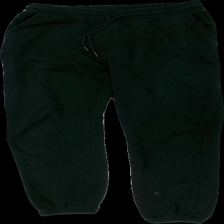
View: front
Type: Trousers
Category: Ladies
Brand: Fbsisters (New Yorker)
Colors: Black
Material: 51% polyester 49% cotton
Cut: Regular
Size: M
Season: All
Price range: <50
Recommended usage: Export
Description: svarta mjukisbyxor, nopprig över hela